Los Angeles Fire Department

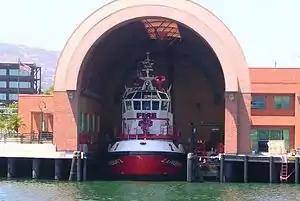
LAFD Fireboat 2, the "Warner Lawrence"

Rescue Ambulances (RAs), often called 'rescues' for short, can be considered either Paramedic/advanced life support (ALS), or Emergency Medical Technician/basic life support (BLS) units. Ambulances number 1-112 are frontline Advanced Life Support Units staffed by 2 firefighter / paramedics, while those in the 200 series are Advanced Life Support reserve units. Ambulances in the 800s & 900s are Basic Life Support Units staffed by 2 firefighter EMTs, with 900-series units assigned to Stations identified numerically over 100. Rescue Ambulances have Cardiac Defibrillators and Monitors, Cardiac Drugs, Intubation and Airway supplies and other equipment for Emergency Medical Responses.